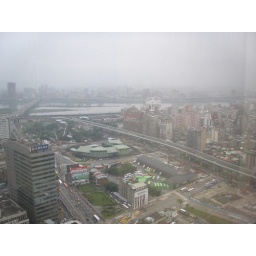
The view from the 32nd floor of the second largest building in Taipei.